Mary Mapes Dodge

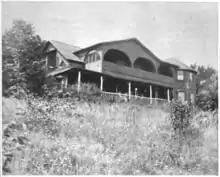
"Yarrow" cottage

Dodge lived in a large apartment-building overlooking Central Park in New York City. In 1888, she purchased a cottage, which she named "Yarrow", in the summer colony at Onteora Park, Onteora Park, Tannersville, New York, upon the slope of Onteora Mountain, in the Catskill Mountains. In the beginning, it was a simple little square frame-house, and Dodge took great delight in adding, year by year, a room or a veranda, a bay-window or an extension, until she created, at last, a many-gabled home, to which she returned each season.